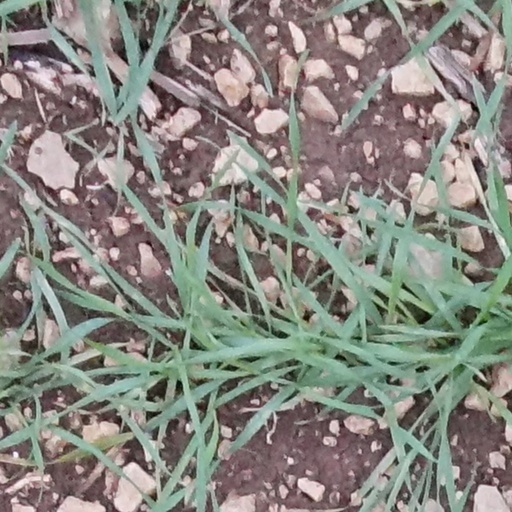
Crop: wheat